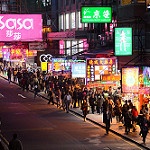
Scene: Outdoor